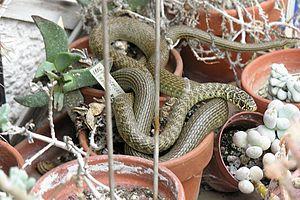
Le parc national de l'Asinara est une réserve naturelle italienne, une institution créée par décret le 28 novembre 1997. Il comprend l'île de l'Asinara rattachée à la commune de Porto Torres, dans la province de Sassari en Sardaigne.
Cette liste alphabétique des noms vernaculaires de reptiles ne concerne que les espèces vivant en Bretagne. Les tortues, notamment marines, ne sont pas abordées dans cette liste.
Cette liste systématique des noms vulgaires de reptiles ne concerne que les espèces vivant en France métropolitaine.
La couleuvre verte et jaune, Hierophis viridiflavus, est une espèce de serpents de la famille des Colubridae. Elle est parfois nommée cinglard ou fouet.